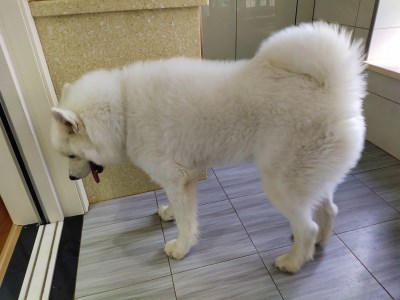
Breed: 2192-n000088-Samoyed